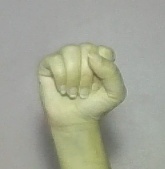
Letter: saad